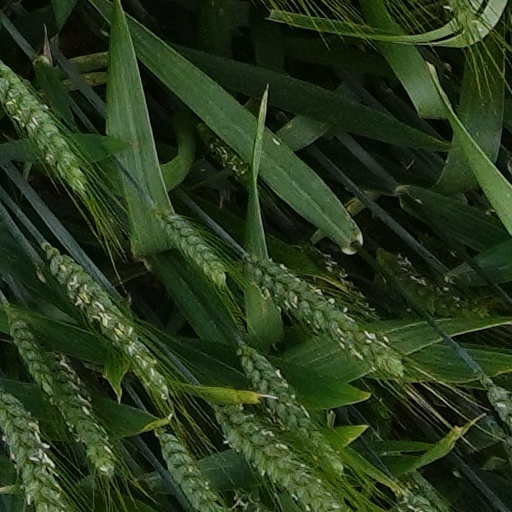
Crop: wheat